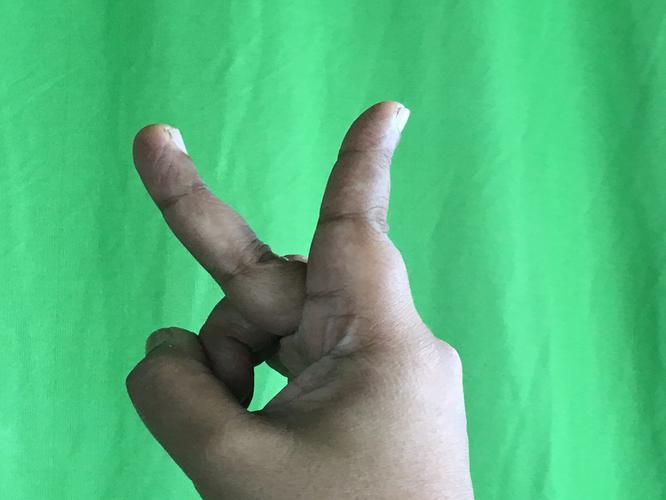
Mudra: Katrimukha
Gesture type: single_hand